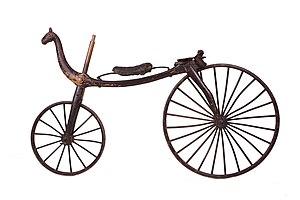
Draisienne zoomorphe - Monument Historique
Le château de Bosc est une ancienne bâtisse du XIXᵉ siècle, situé dans le Gard, commune de Domazan, entre Nîmes et Avignon.